Music stand

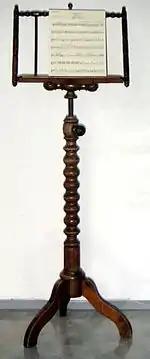

A music stand is a pedestal or elevated rack designed to hold sheets of music in position for reading. Most music stands for orchestral, chamber music or solo orchestra-family instruments (violin, oboe, trumpet, etc.) can be raised or lowered to accommodate seated or standing performers, or performers of different heights. Many types of keyboard instruments have a built-in or removable music rack or stand where sheet music can be placed. Music stands enable musicians to read sheet music or scores while playing an instrument or conducting, as the stand leaves the hands free. For choirs, singers typically hold their music in a folder, and singers performing solo recitals or opera performances typically memorize the lyrics and melodies. Some singers use stands, such as lounge singers and wedding vocalists who have a repertoire of hundreds of songs, which makes remembering all of the verses difficult.